Bud Selig

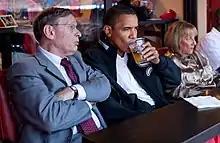
Selig (left) and his wife, Suzanne (right), with Barack Obama at the 2009 Major League Baseball All-Star Game

Selig has been married twice. He married his first wife, Donna Chaimson, in the 1950s, and they had two daughters: Sari (born 1957) and Wendy (born 1960). The couple divorced in 1976 after 19 years of marriage on the grounds that Selig had been "unduly absenting yourself from the home of the parties and isolating yourself ... in pursuit of your baseball interests to the detriment of your marriage." Chaimson later stated that